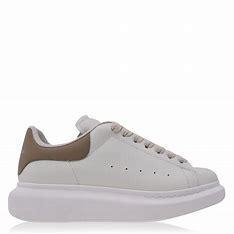
Brand: alexander
Model: mcqueen Oversized